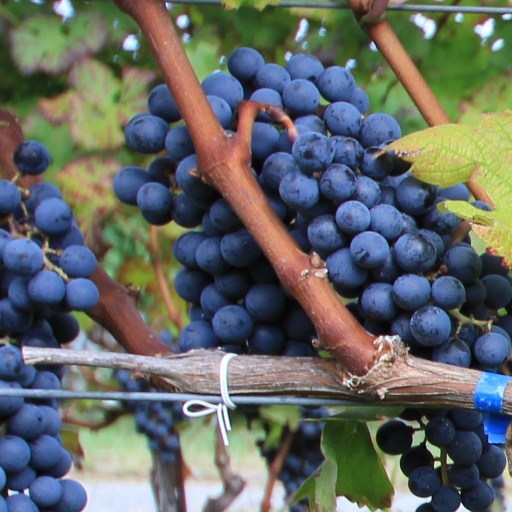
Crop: grape